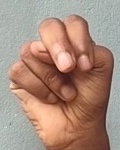
ASL sign: N